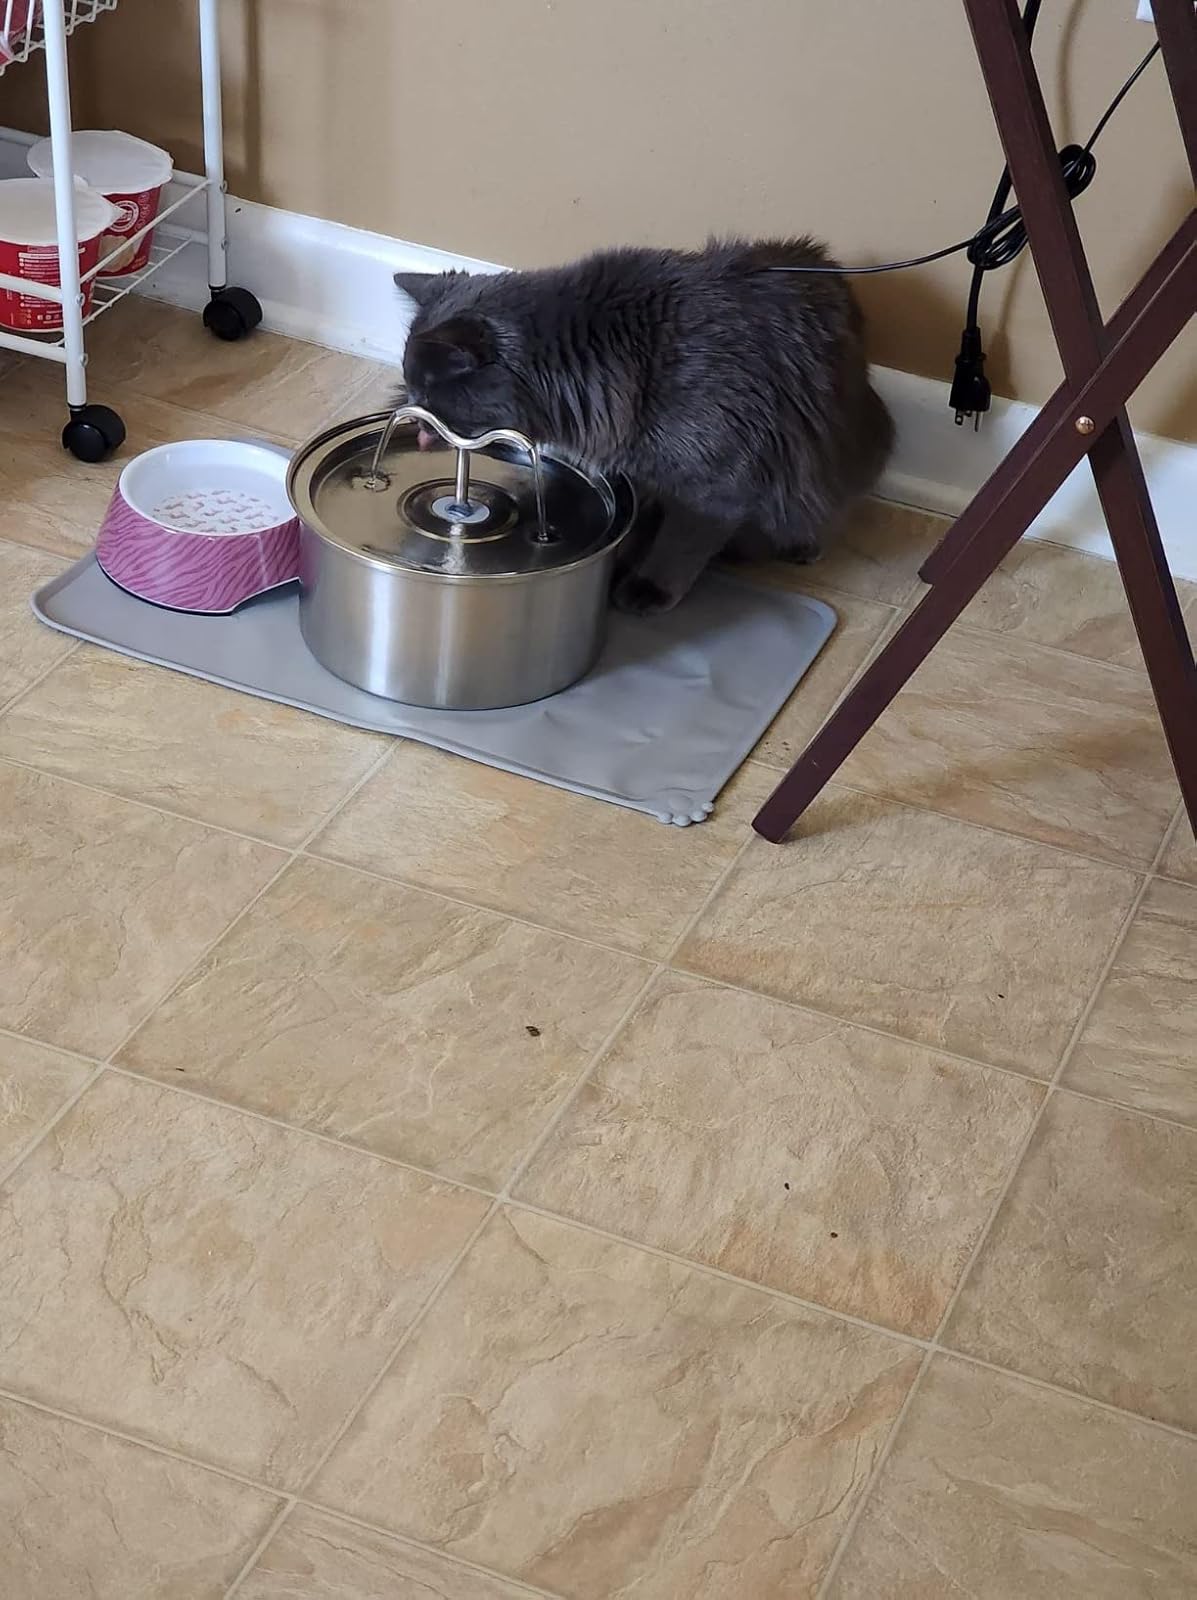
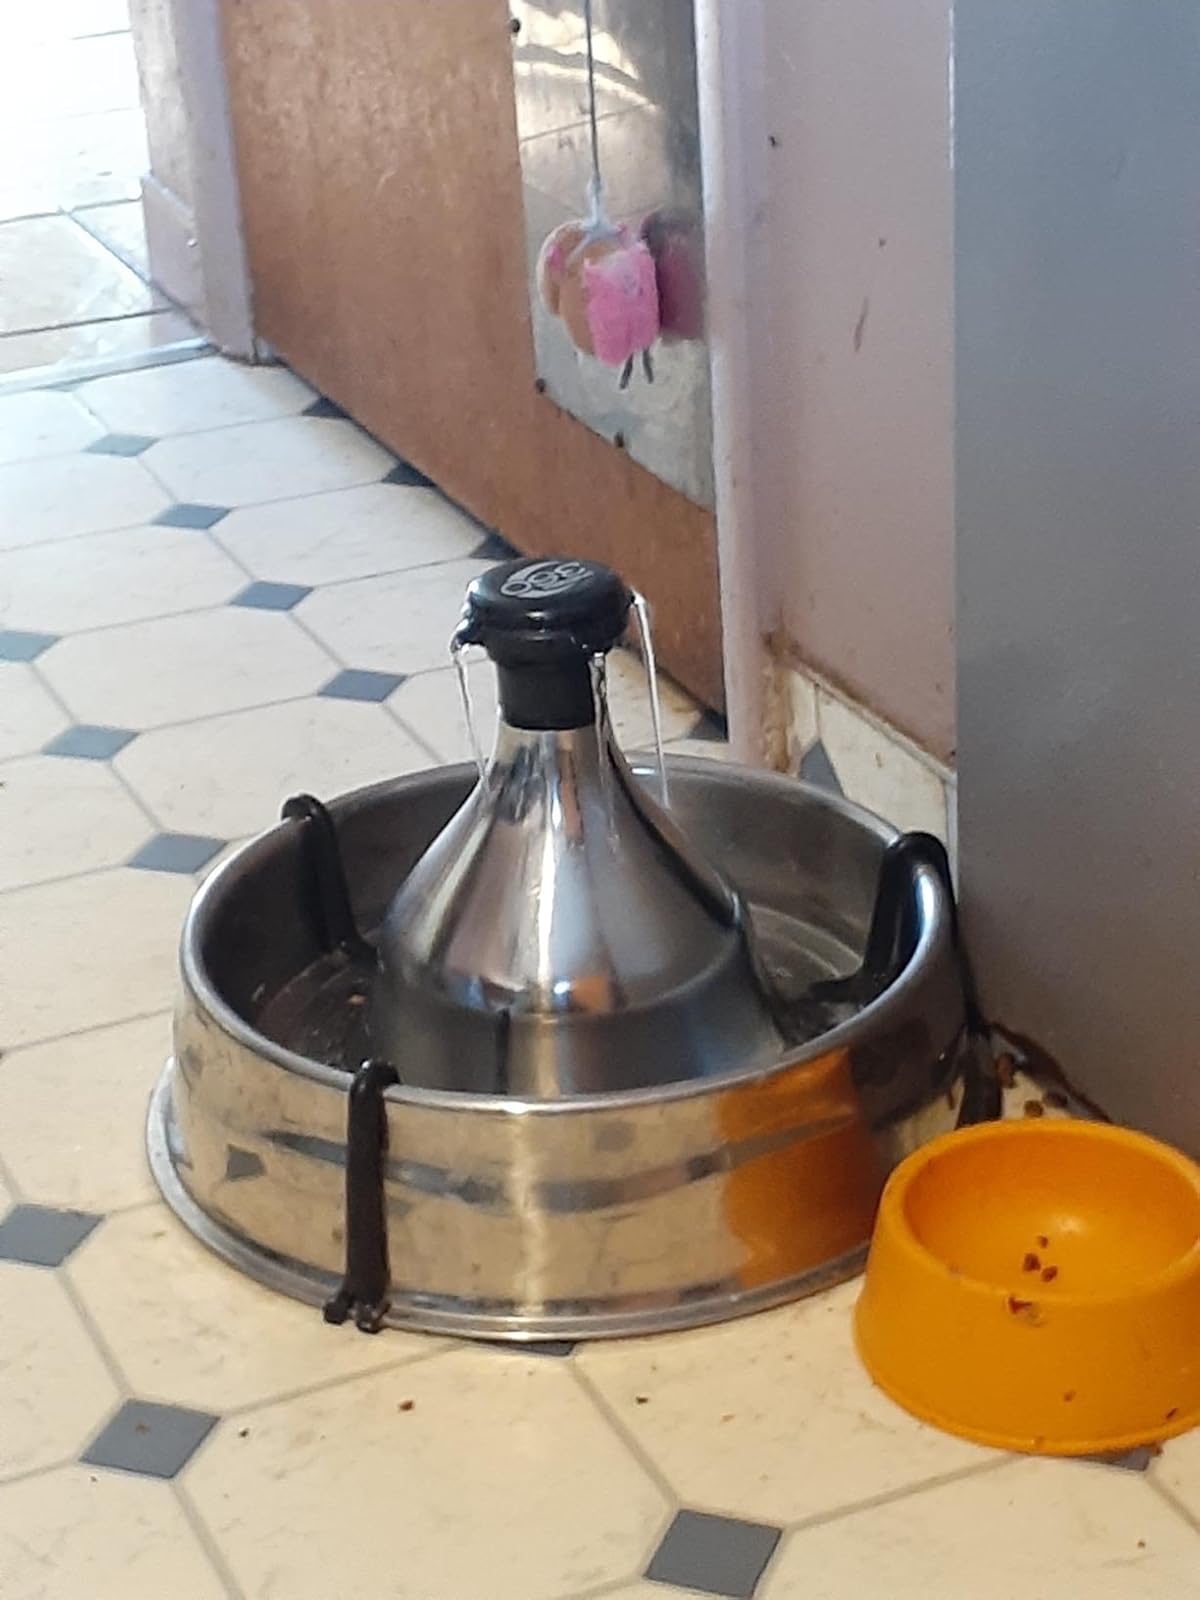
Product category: items_bowl
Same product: no